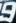
Number: 9